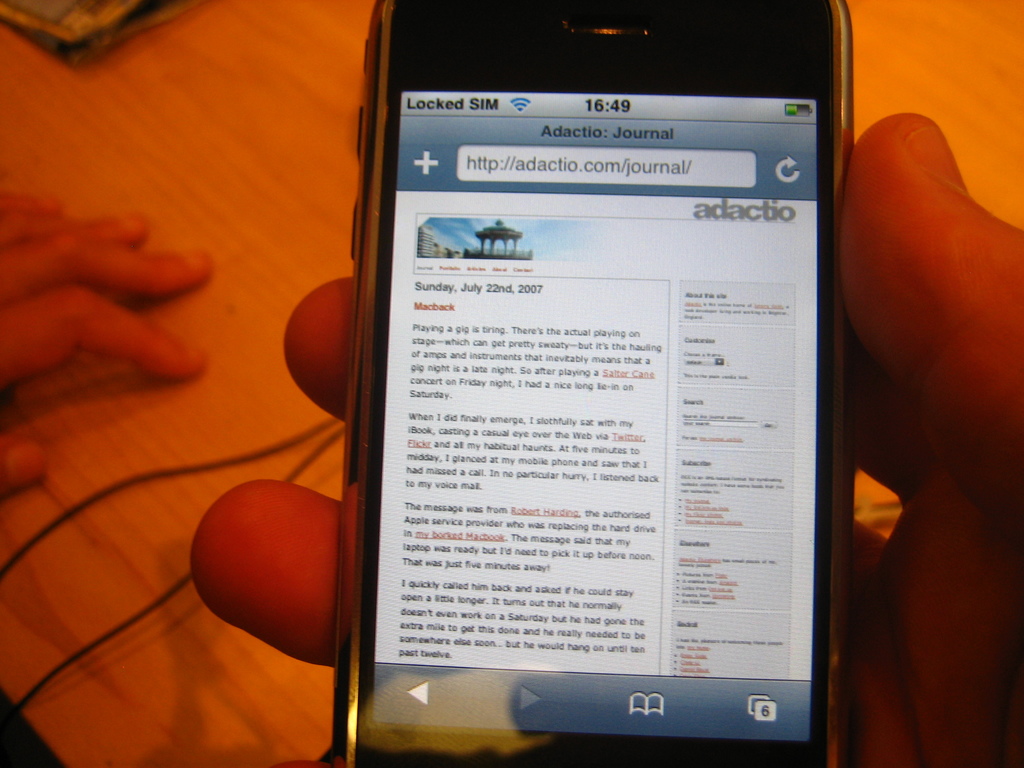
Label: others